Miami City Hall

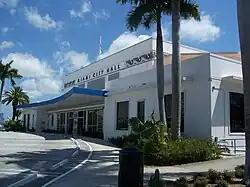
Miami City Hall, former Pan American Terminal Building, in 2011

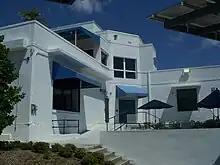
Miami City Hall

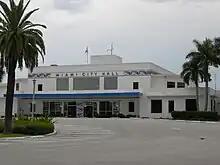
Miami City Hall

Miami City Hall is the local government headquarters for the City of Miami, Florida. It has been located in the former Pan American Airlines Terminal Building on Dinner Key, which was designed by Delano & Aldrich and constructed in 1934 for the former International Pan American Airport, since 1954. The city's government headquarters originated in Downtown Miami for 58 years until its relocation to Coconut Grove.